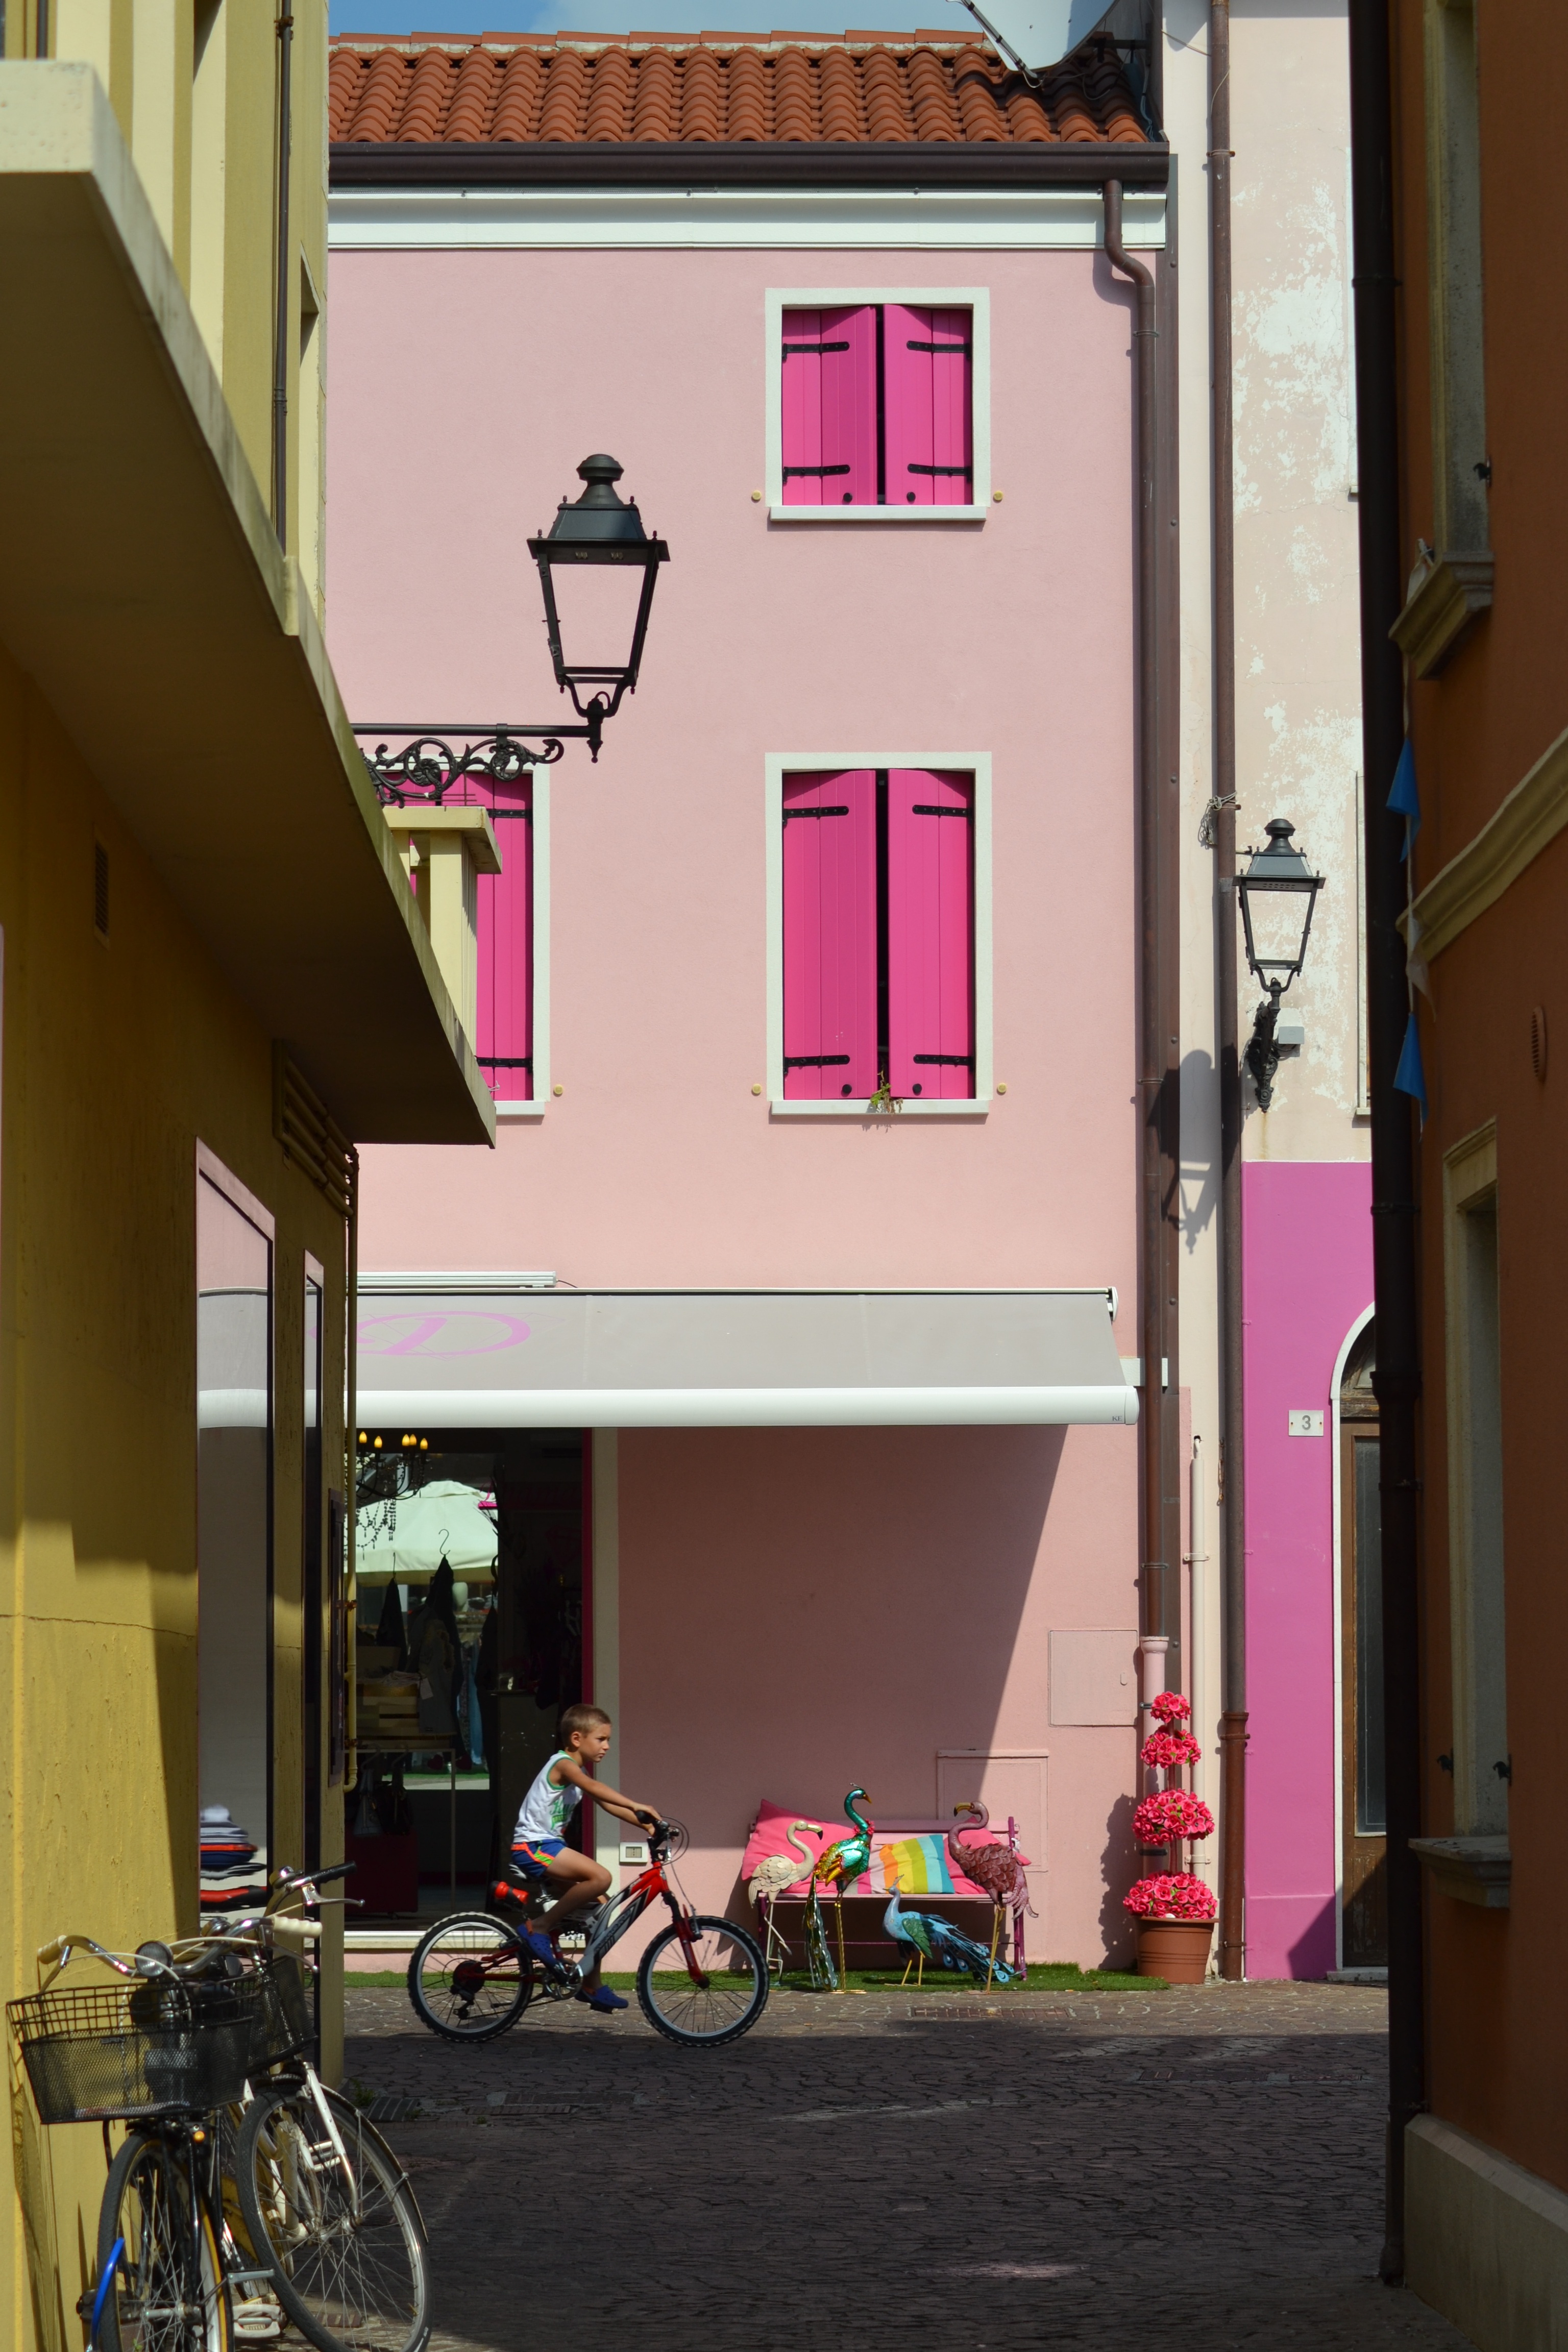
architecture, street, house, window, building, alley, home, summer, hall, color, backyard, romantic, italy, facade, colorful, apartment, interior design, old town, homes, historically, neighbourhood, side street